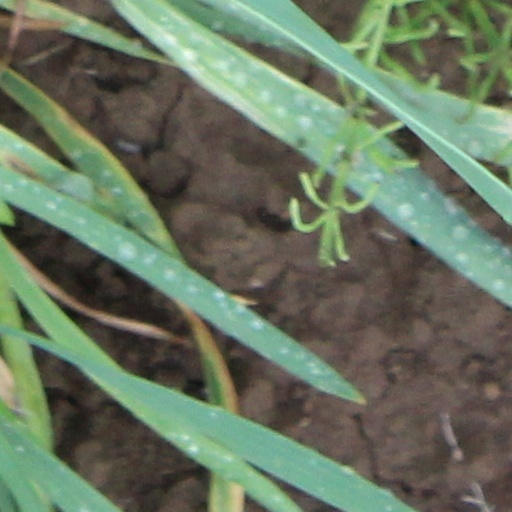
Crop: wheat